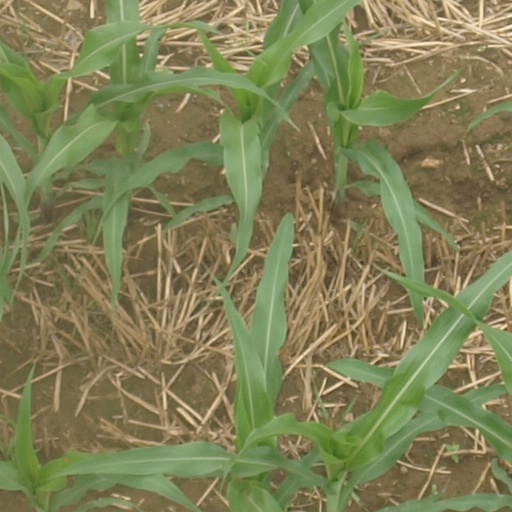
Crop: maize; corn